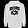
Label: Pullover